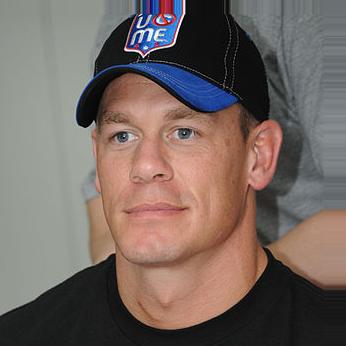
Age: 37